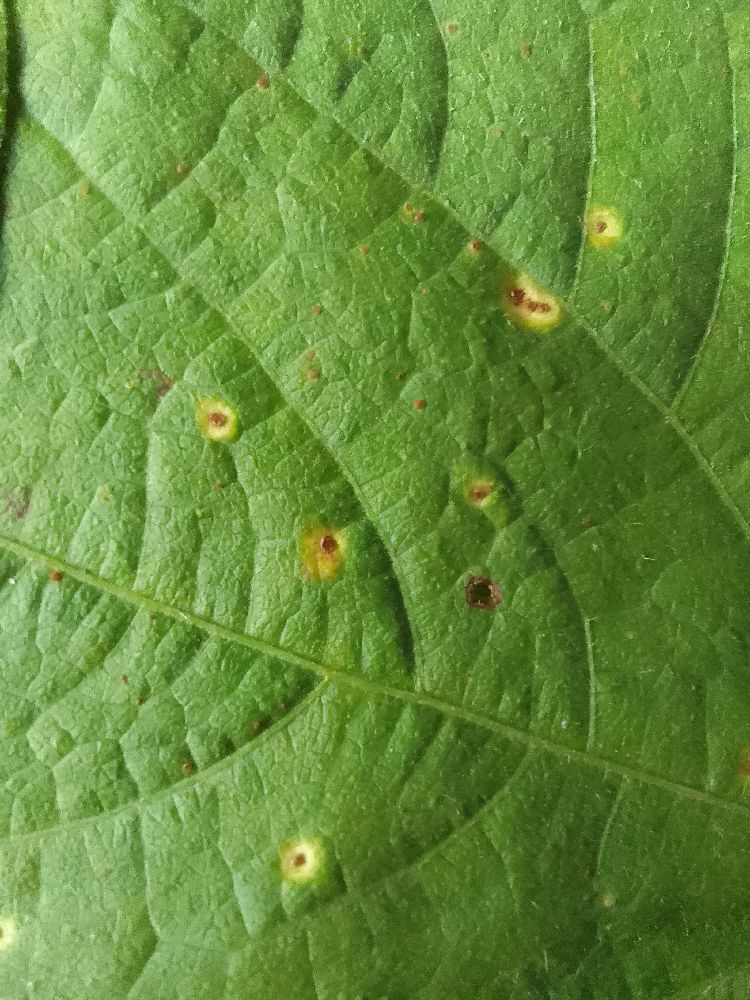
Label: rust